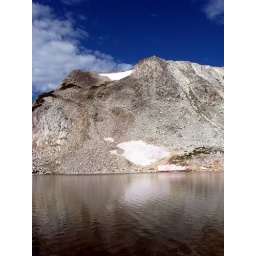
A ridge above North Gap Lake. The rock in the Snowies is a beautiful white quartzite.